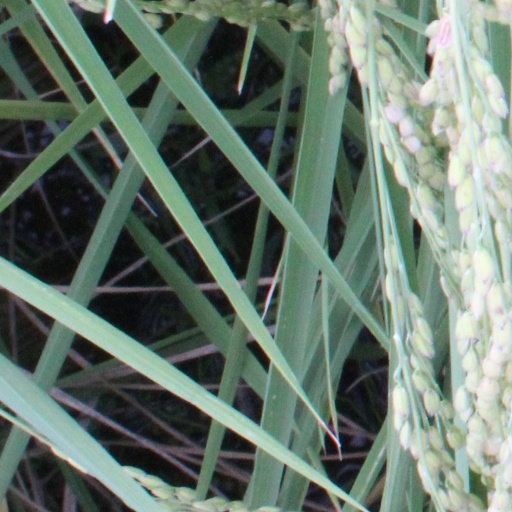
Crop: rice